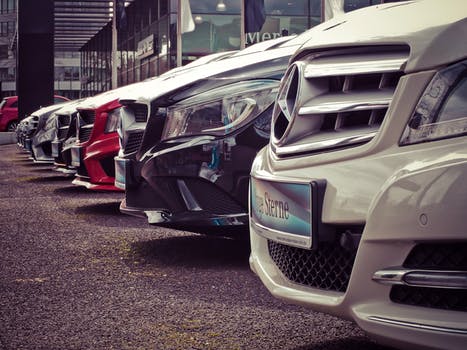
Label: No Watermark